Ministries in Nineteen Eighty-Four

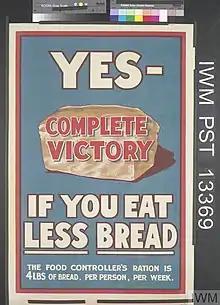
British Second World War rationing poster

The Ministry of Plenty (Newspeak: Miniplenty) is in control of Oceania's command economy. It oversees rationing of food, supplies, and goods. As told in Goldstein's book, the economy of Oceania is very important, and it is necessary to have the public continually create useless and synthetic supplies or weapons for use in the war, while they have no access to the means of production. This is the central theme of Oceania's idea that a poor, ignorant populace is easier to rule over than a wealthy, well-informed one. Telescreens often make reports on how Big Brother has been able to increase economic production, even when production has actually gone down (see ).